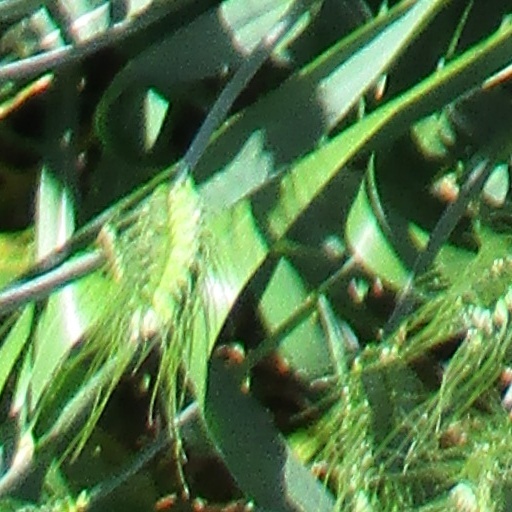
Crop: wheat